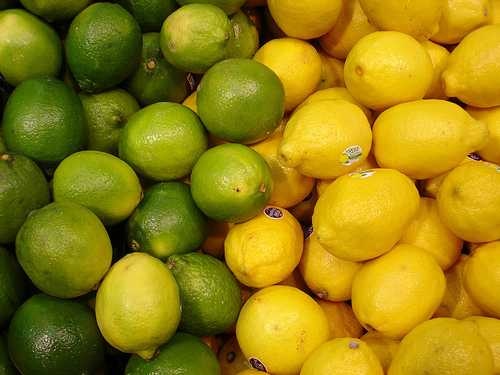
Label: Lemon